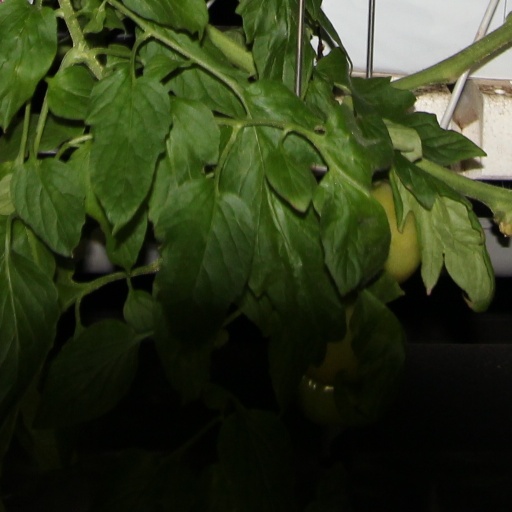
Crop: tomato